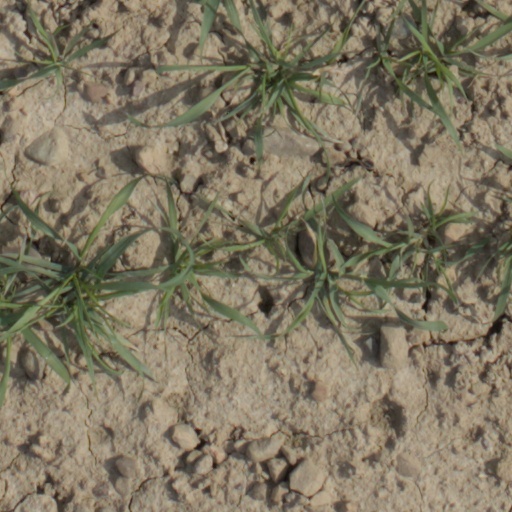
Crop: wheat